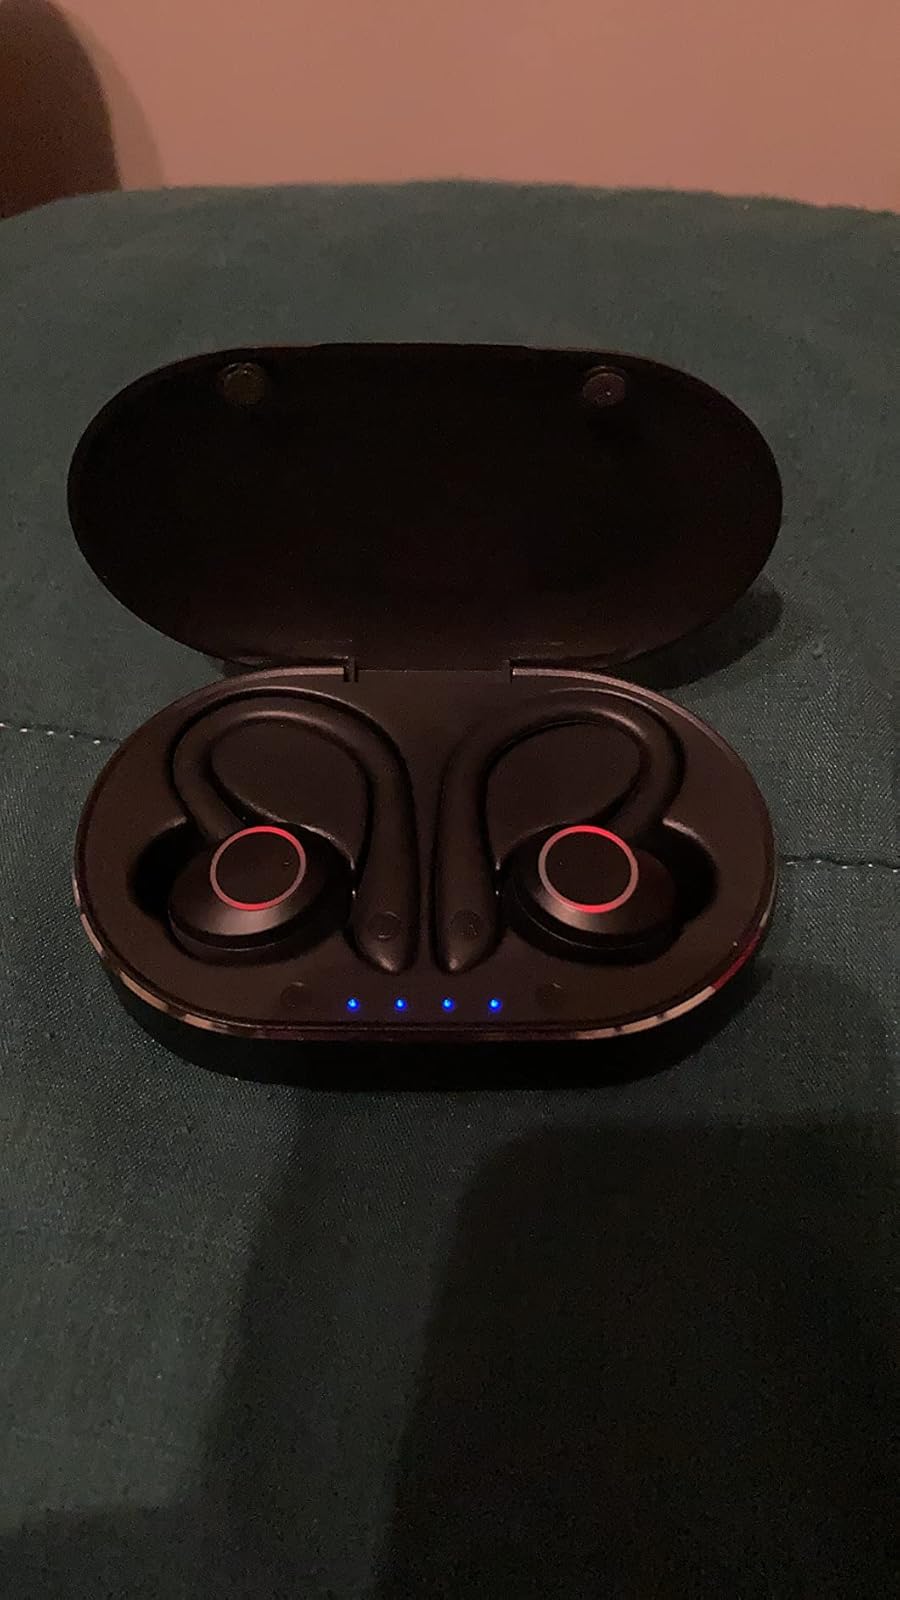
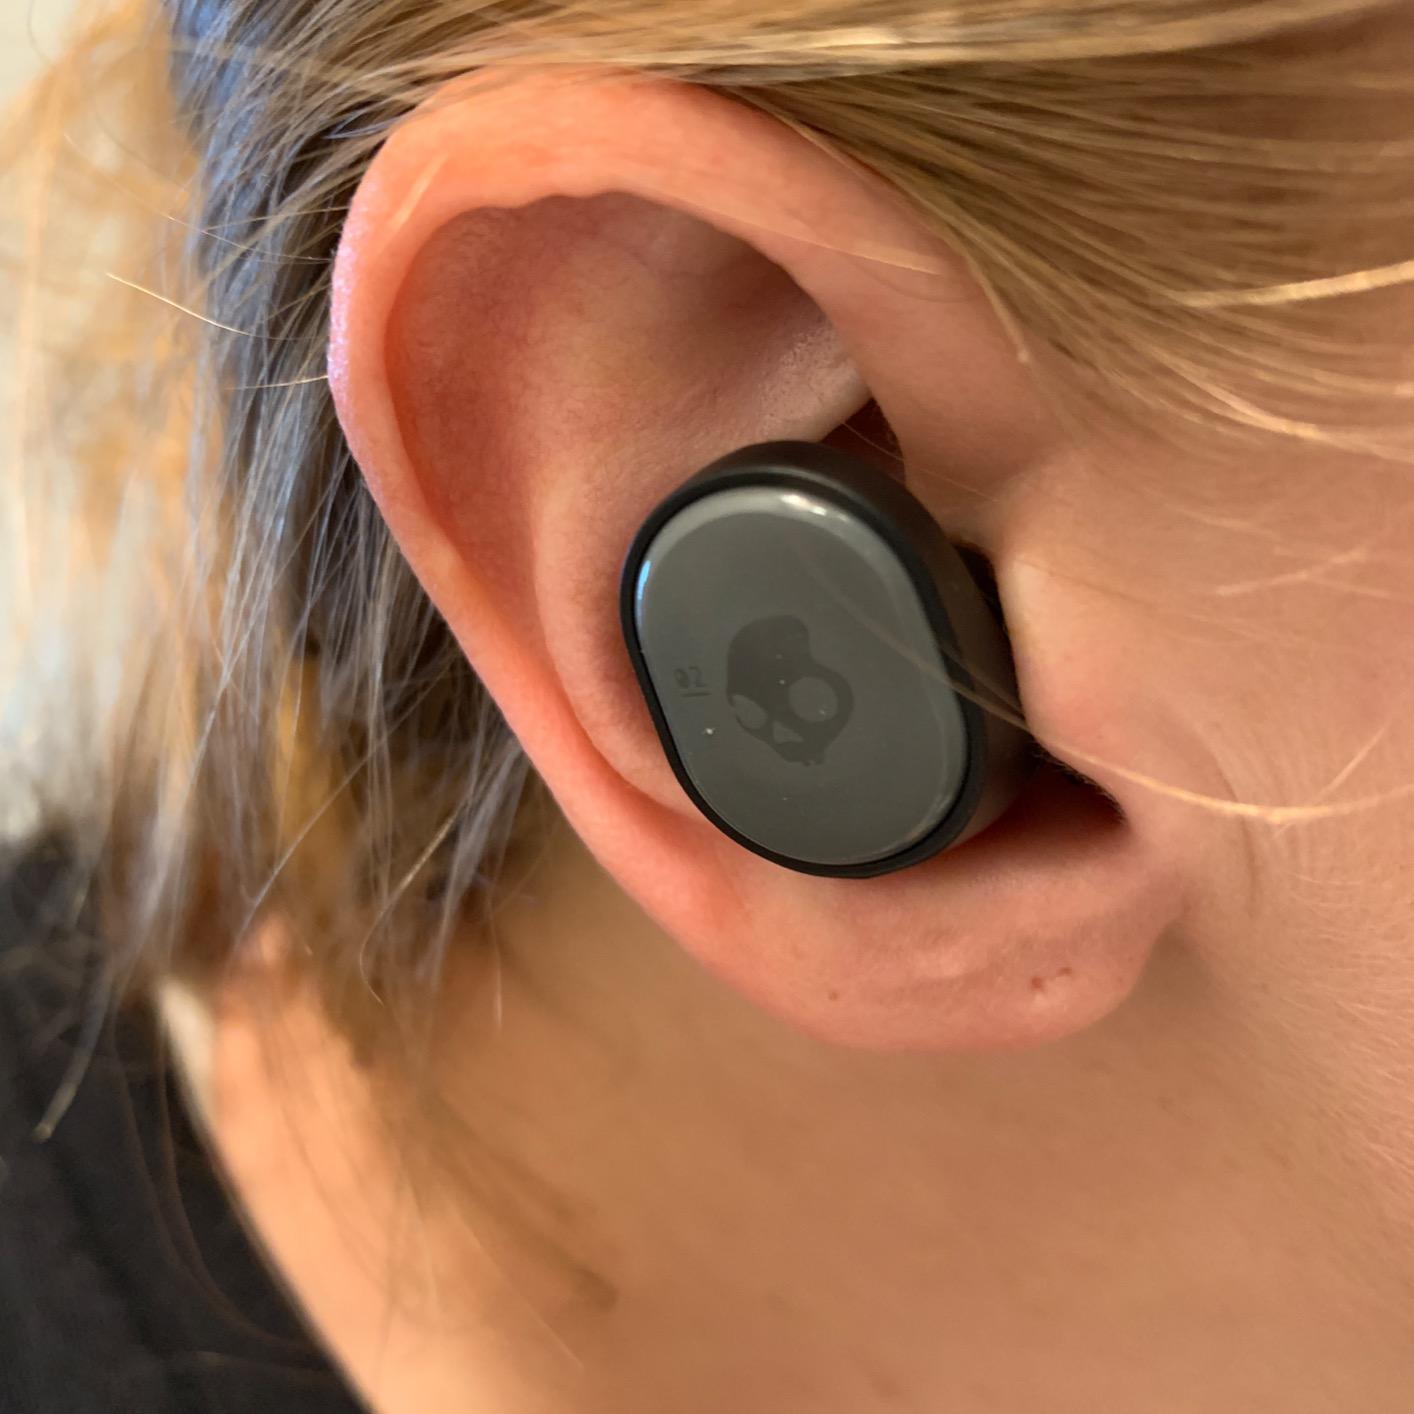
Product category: earbuds
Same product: no